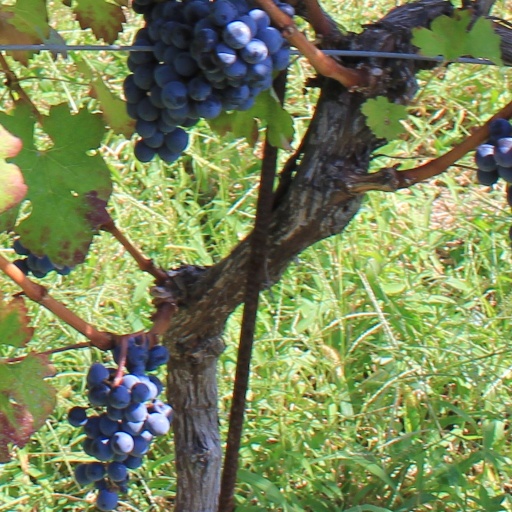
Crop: grape